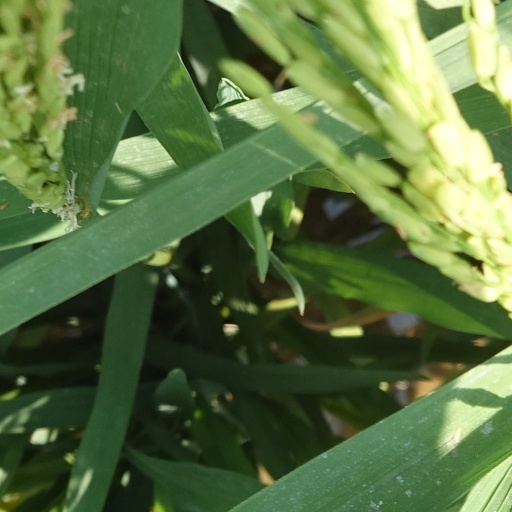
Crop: rice